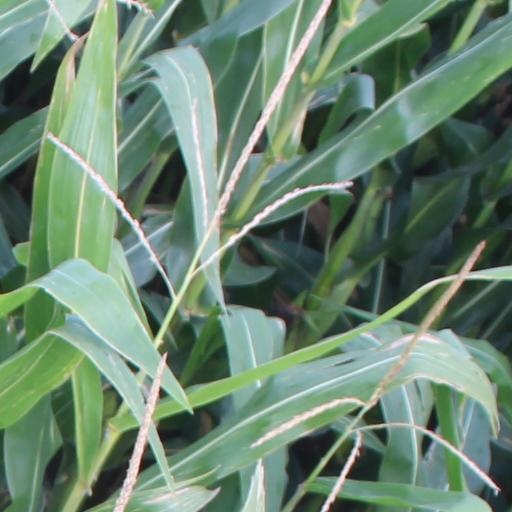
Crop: maize; corn